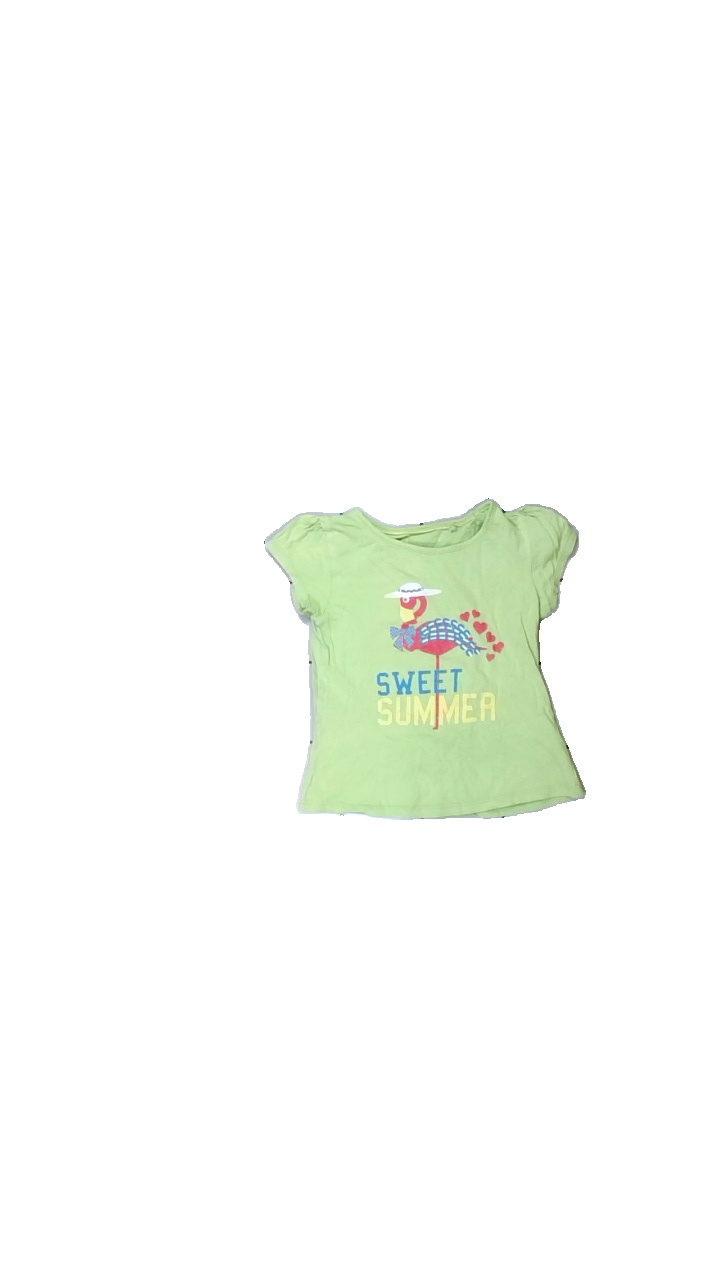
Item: T-shirt (Children)
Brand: Lupilu
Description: Green t-shirt with glittery flamingo print for kids, from Lupilu, size 110/116. Poor condition.
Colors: Green, Pink, Blue, Multicolor
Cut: Regular, C-collar
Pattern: Animal print
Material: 100% cott
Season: Summer
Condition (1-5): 2
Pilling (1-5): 5
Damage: stain
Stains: Minor
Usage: Export
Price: <50